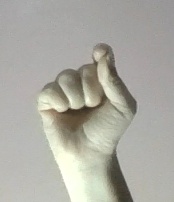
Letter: fa